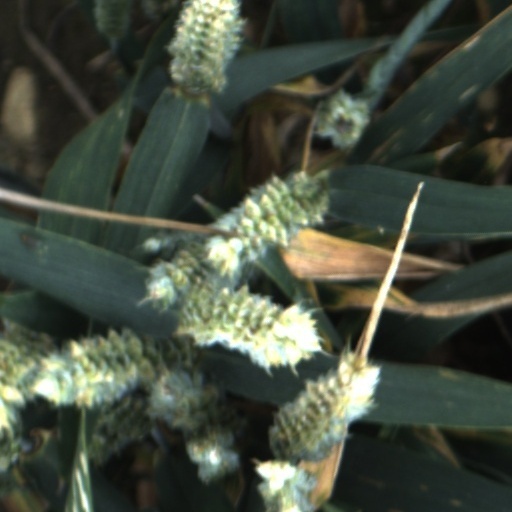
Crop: wheat